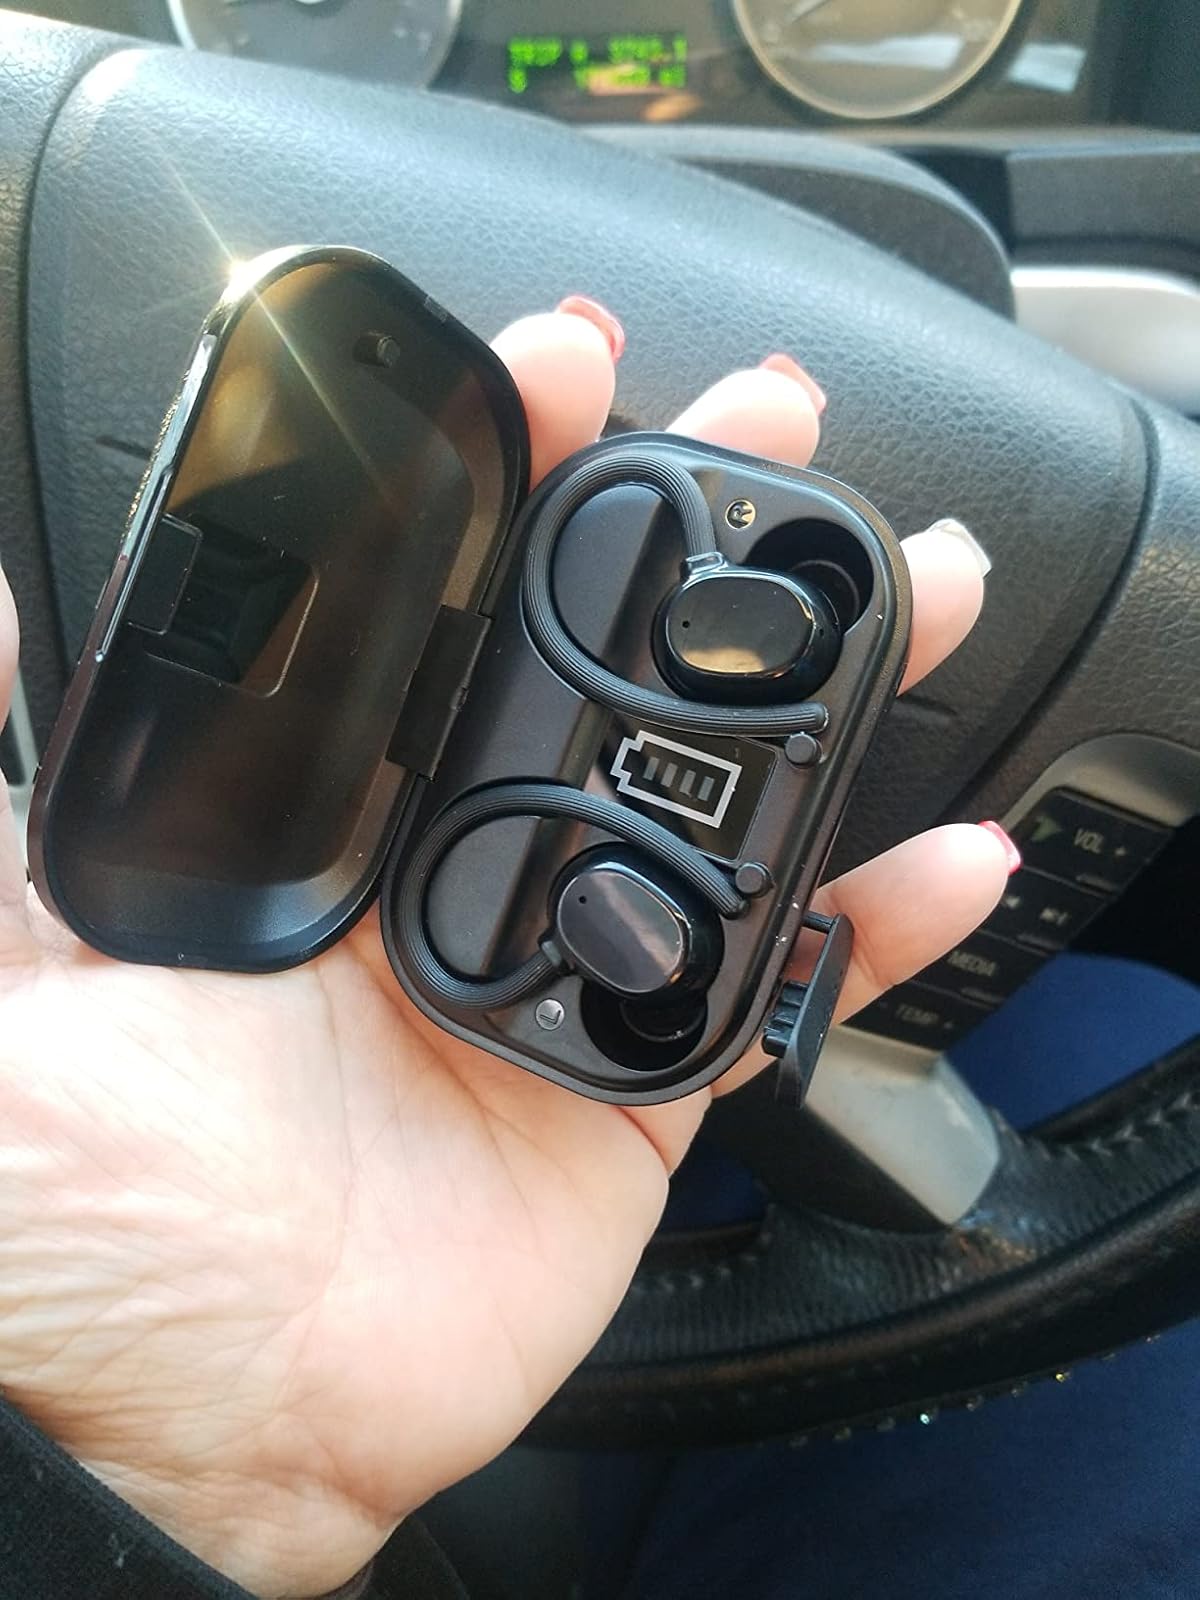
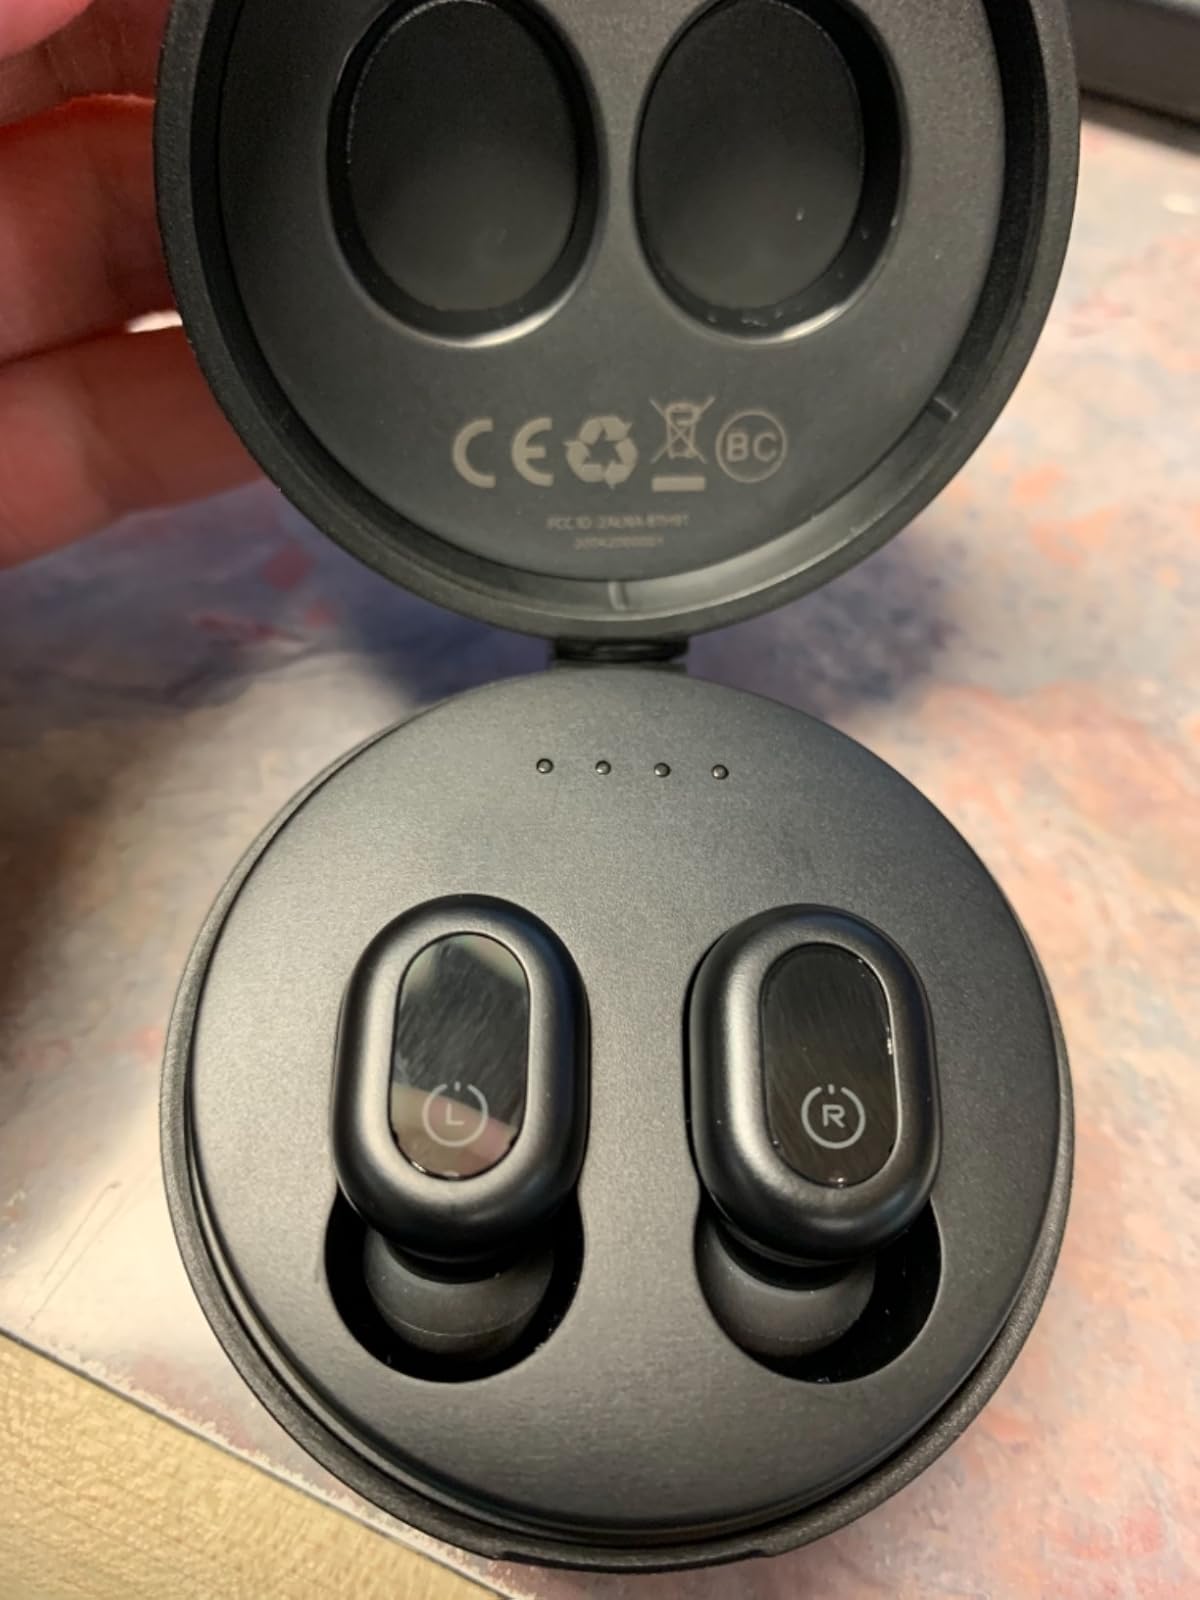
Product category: earbuds
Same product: no